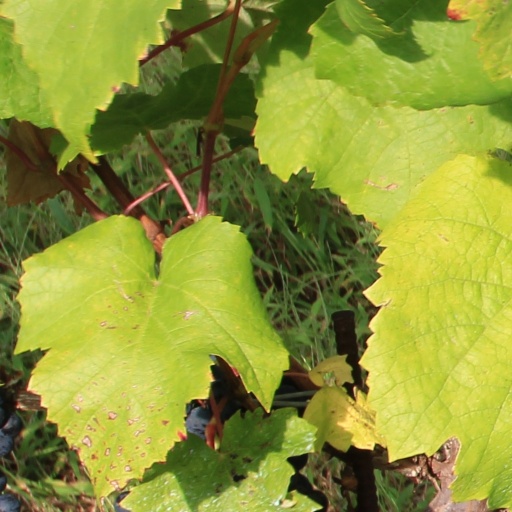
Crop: grape